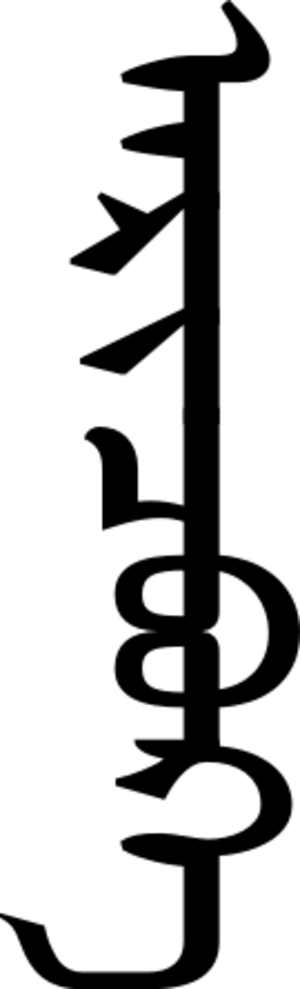
Ariq Boqa ou Ariq Böke, mort en 1266, petit-fils de Gengis Khan, est un prince mongol, rival de son frère Kubilai pour devenir Grand Khan après la mort de leur frère Möngke en 1259.